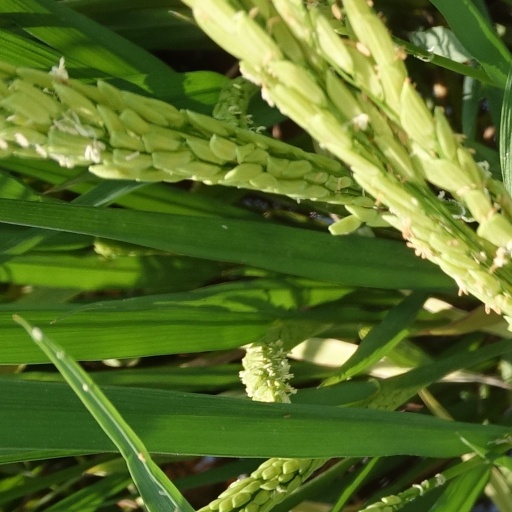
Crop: rice